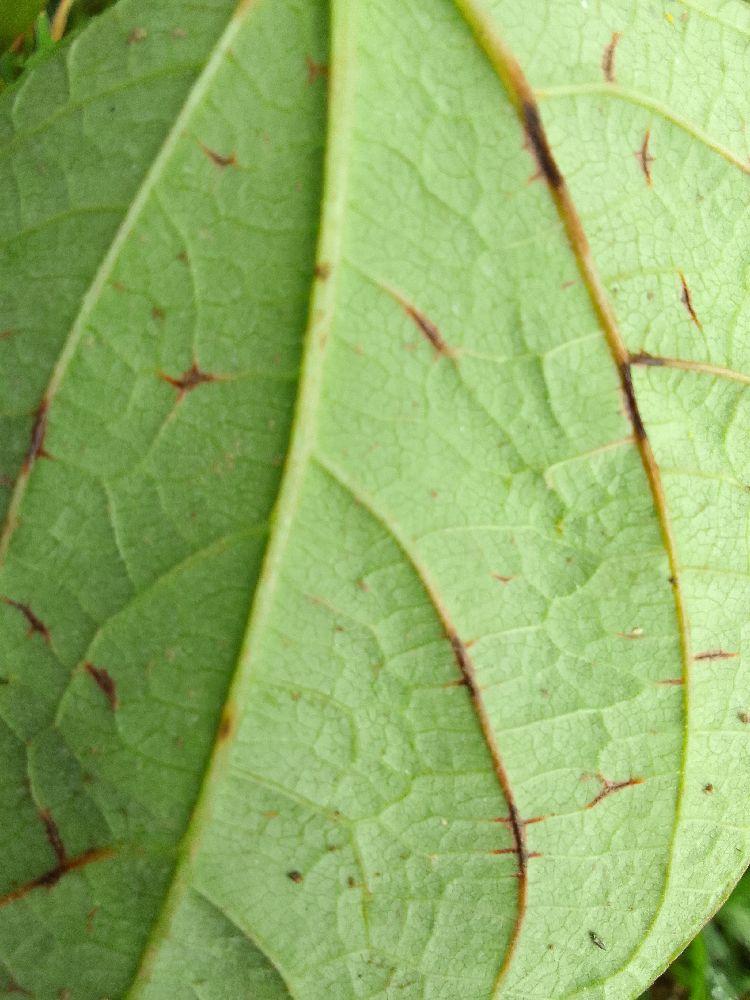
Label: anthracnose